Mallorca

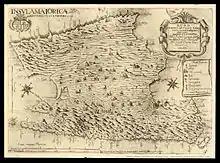
A 1683 map of Mallorca, by Vicente Mut

From 1479, the Crown of Aragon was in dynastic union with that of Castile. The Barbary corsairs of North Africa often attacked the Balearic Islands, and in response, the people built coastal watchtowers and fortified churches. In 1570, King Philip II of Spain and his advisors were considering complete evacuation of the Balearic islands.